We Are the Champions (film)

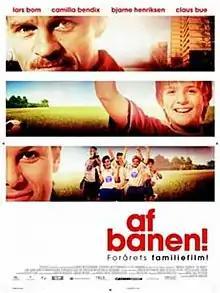
Film poster

We Are the Champions is a 2005 Danish independent comedy film directed by Martin Hagbjer.